Ayyavazhi

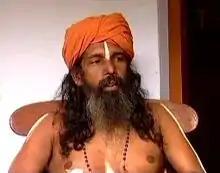
Prajapathi Adikalar, Last Descendant of the Payyan family of Swamithope pathi.

"Akilam" points out its basis as a regeneration of Dharma in the form of an entirely new ideology. But today, most of the followers of Ayyavazhi address Vaikundar merely as the incarnation of Vishnu. Likewise, most of the Nizhal Thangals were called "Narayana Swami Pathi" or "Narayana Swami Temple", similar to Hindu Vaishnavism. Most of the followers also worship Hindu deities such as Kali, Hanuman and other folk deities in spite of the anti-polytheistic ideas based on Ayyavazhi scripture.